Invisible Man: Rape!

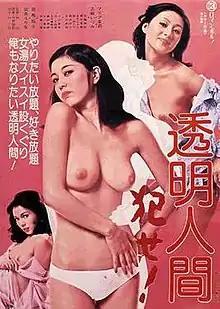
Theatrical poster for "Invisible Man: Rape!" (1978)

"aka" Lusty Transparent Man is a 1978 Japanese film in Nikkatsu's "Roman porno" series, directed by Isao Hayashi and starring Izumi Shima.